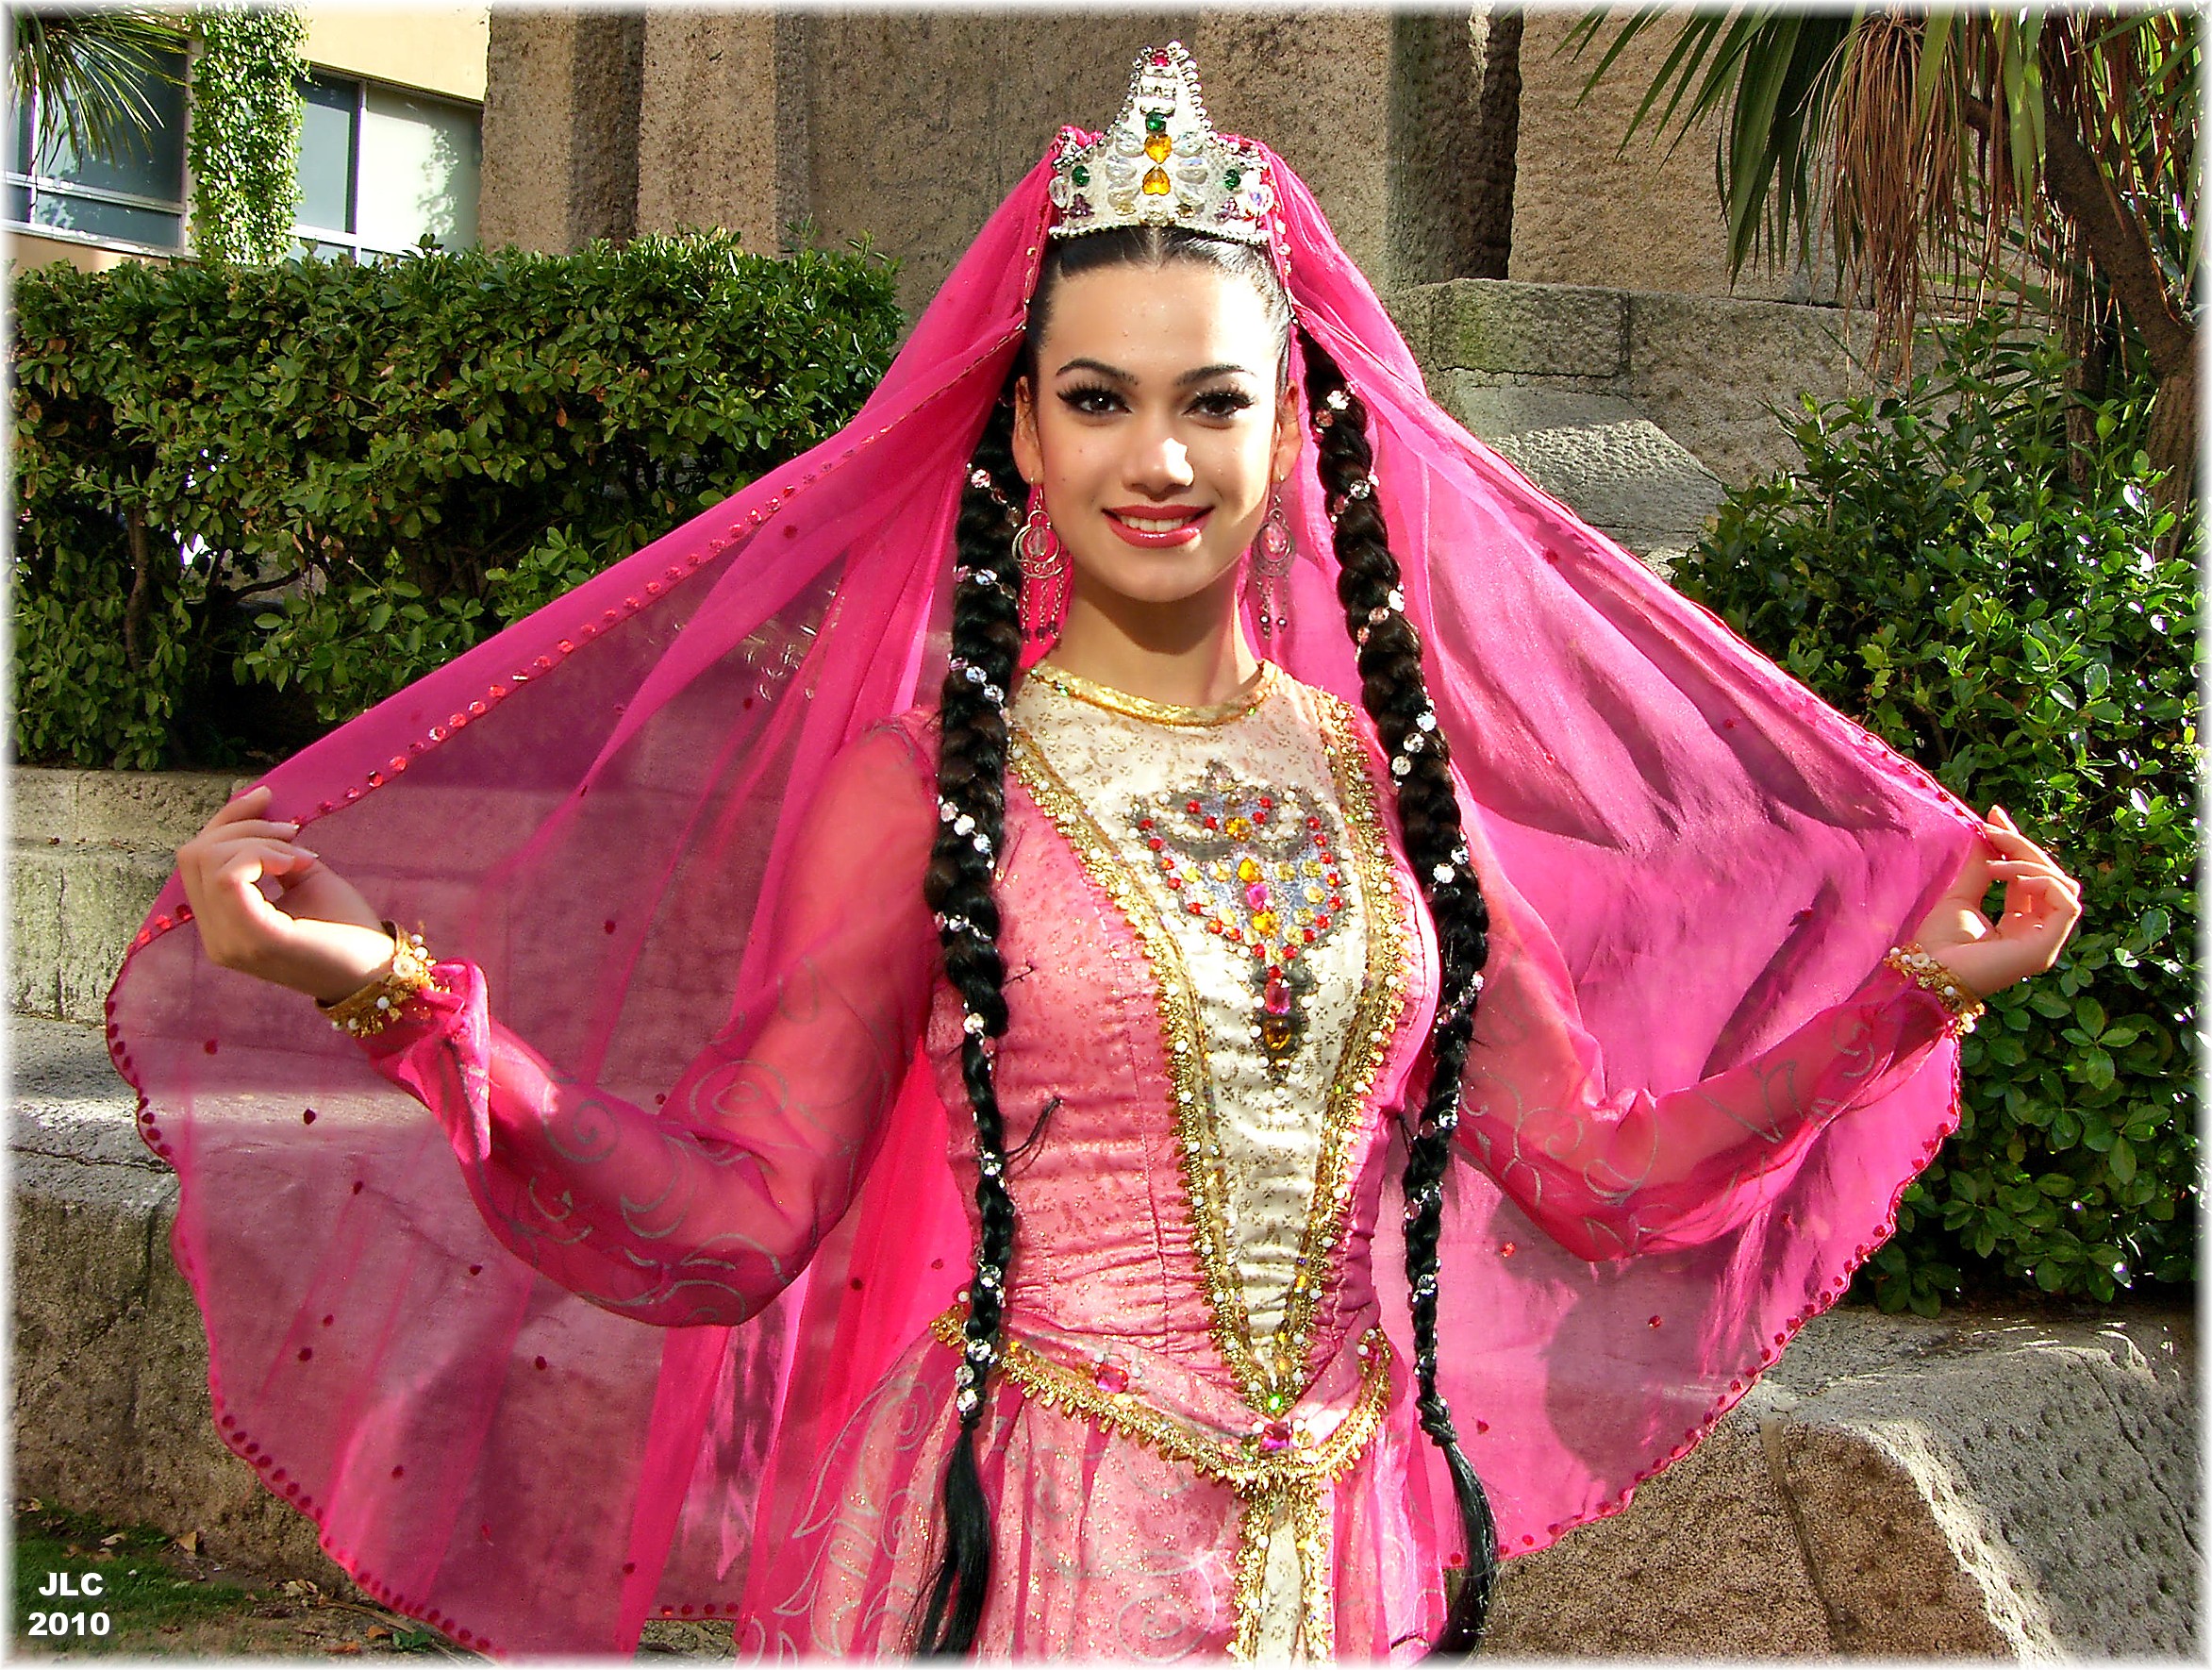
people, europe, clothing, pink, spain, dress, temple, europa, gente, galicia, sari, magenta, tradition, costume, espana, galiza, xente, folclore, gentes, xentes, lacoruna, abdomen, acoru a, coru a, daguestan, formal wear